Pralhad Anant Dhond

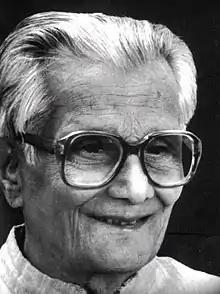

Dhond was born in 1908 in Ratnagiri. After finishing his schooling in Malvan, he moved to Mumbai where he studied at Sir J. J. School of Art in years 1930–1934. He then pursued The Art Teachers Examination in 1935, soon followed by a master's degree in art in 1937.